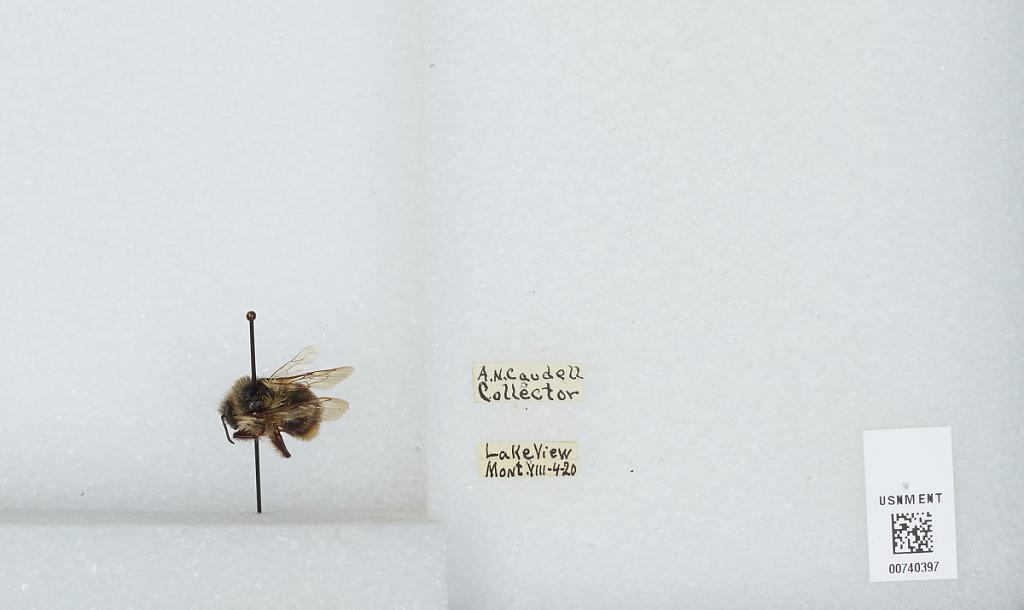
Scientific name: Bombus (Pyrobombus) bifarius Cresson
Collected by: Caudell
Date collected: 1920-8-4
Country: United States
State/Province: Montana
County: Beaverhead
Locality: Lake View
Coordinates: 44.5994, -111.811